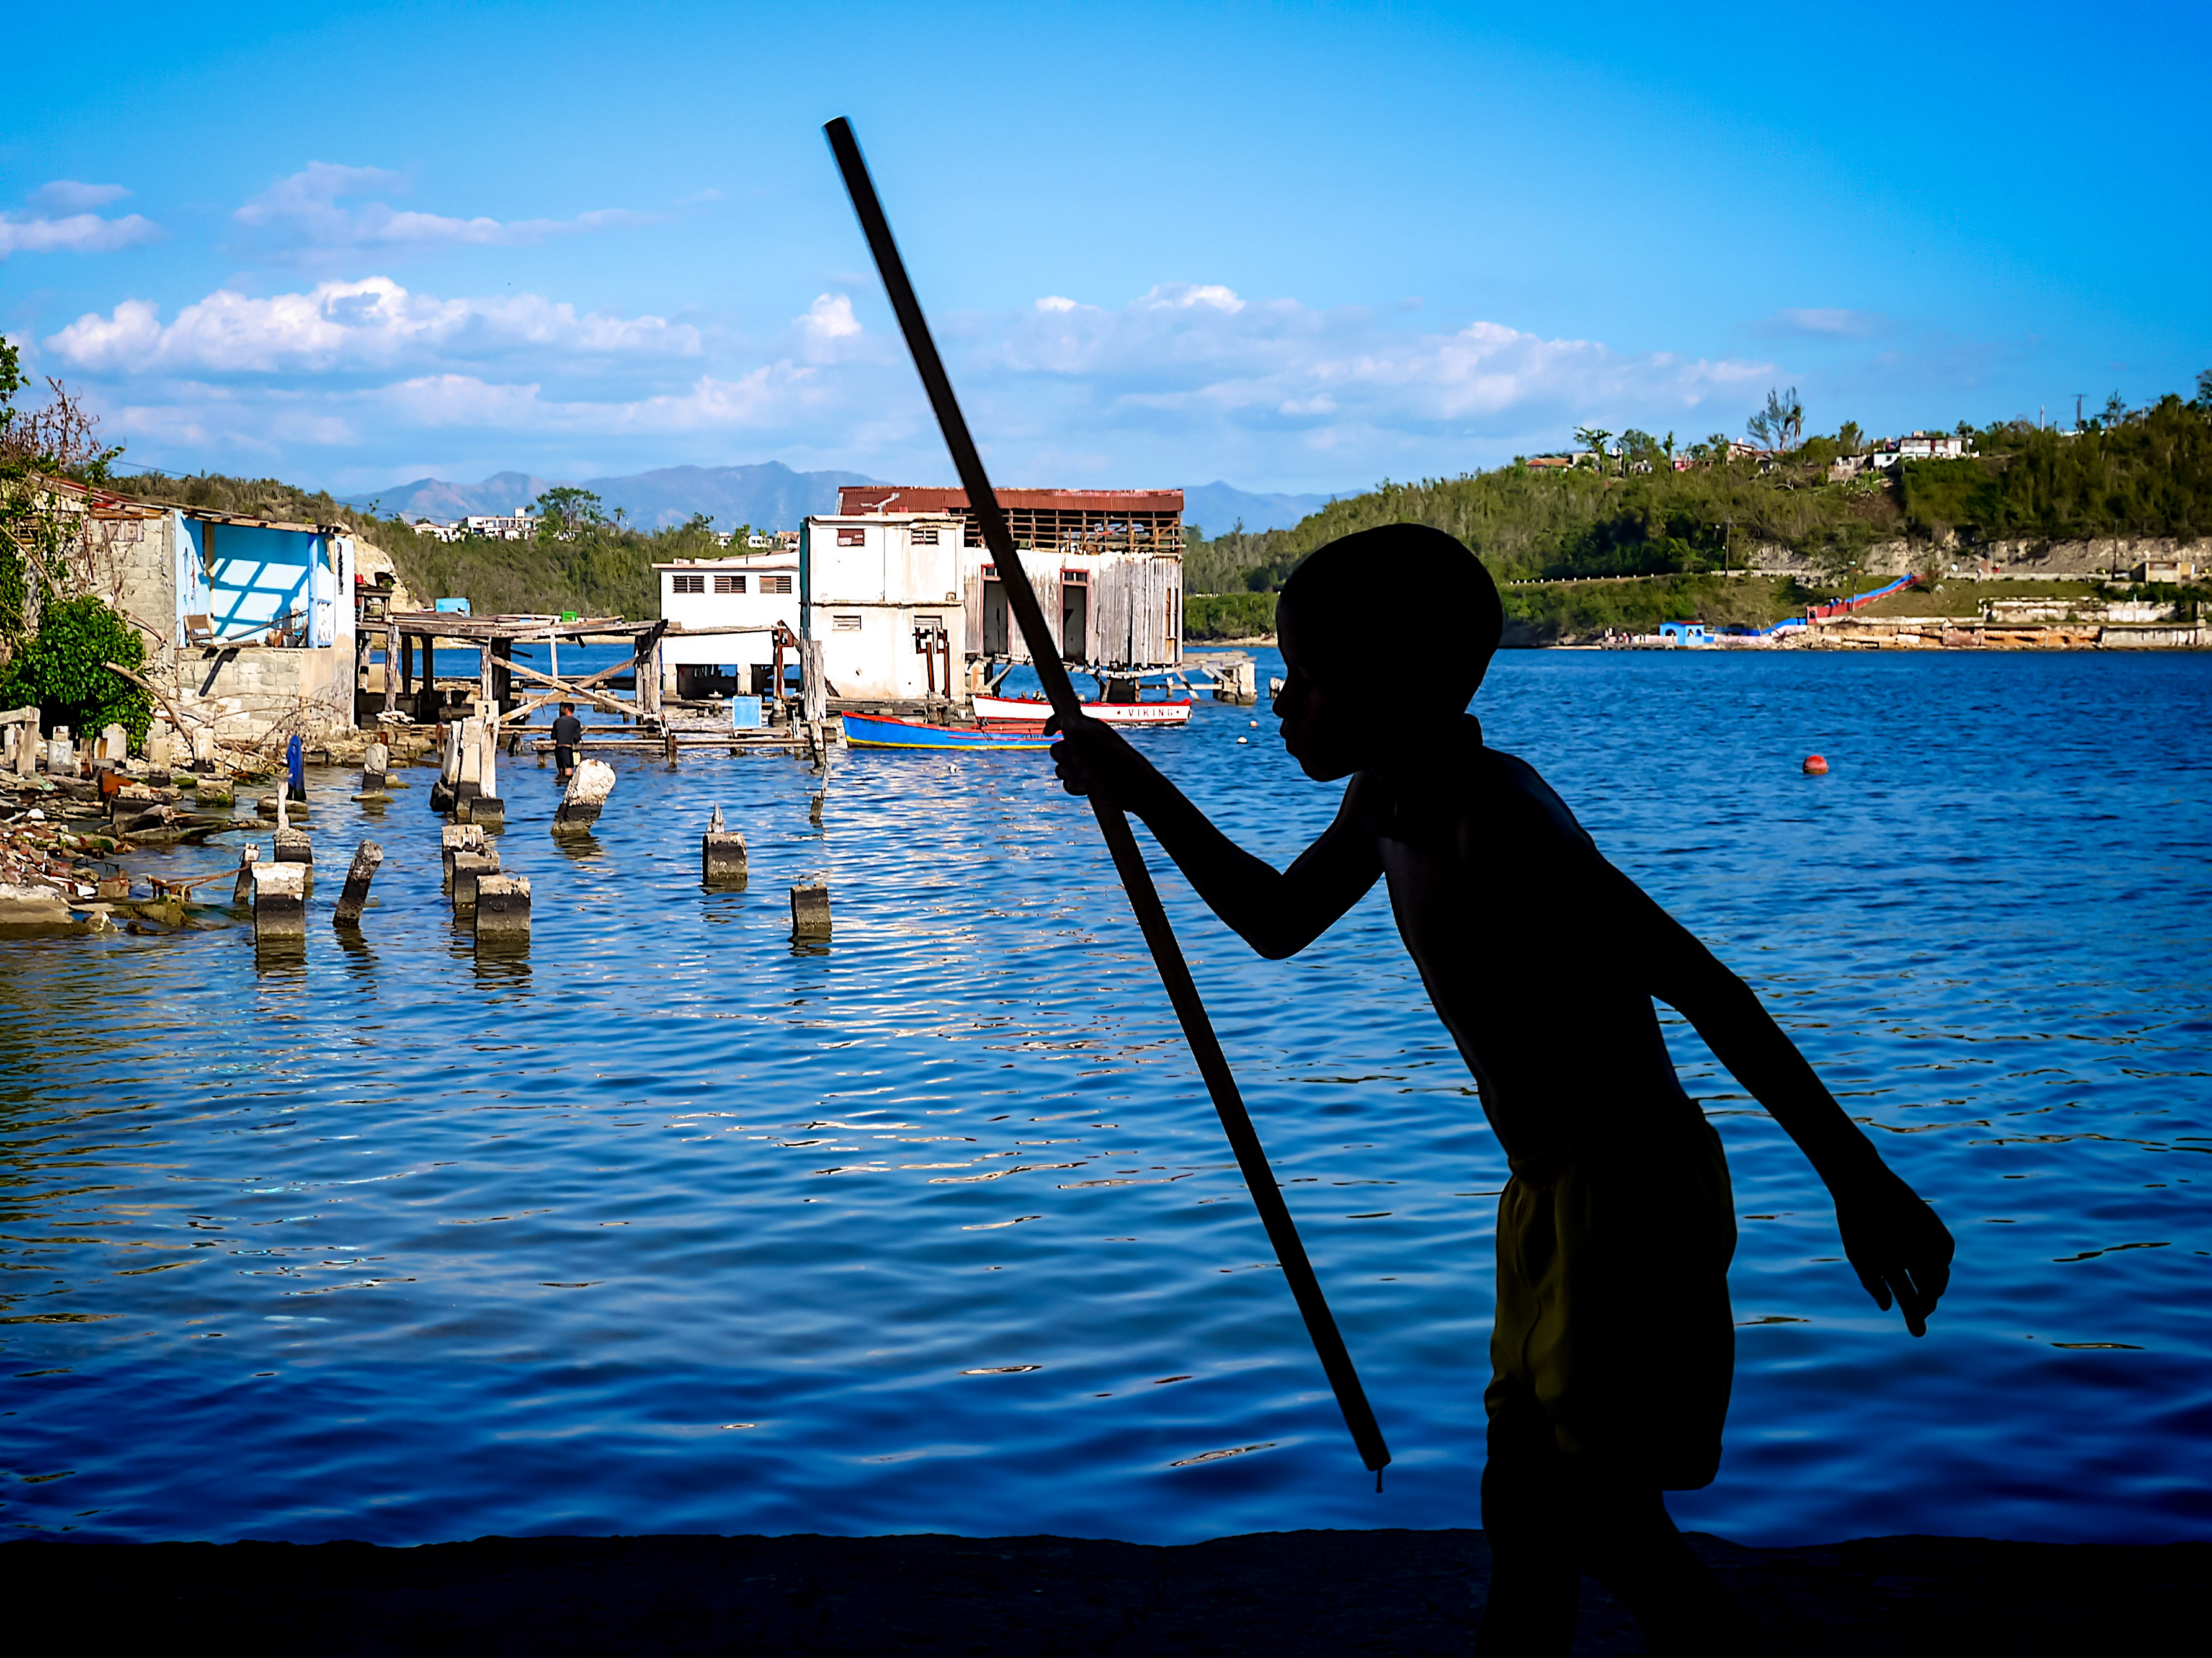
beach, sea, water, ocean, boat, lake, boy, vacation, paddle, reflection, vehicle, fishing, bay, blue, body of water, boating, kuba, santiagodecuba